Employment of autistic people

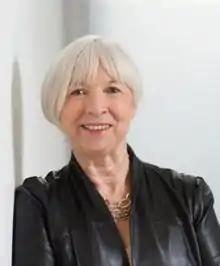
Psychology professor Patricia Howlin has studied the employment prospects of autistic people.

Since the end of the 2000s a number of countries have launched plans to hire autistic people, not for medico-social reasons, but out of interest in their skills in specific tasks. The business model of structures specializing in the recruitment of autistic adults is based on the valorization of these skills enabled by neuroatypia. Autism is generally considered an asset by Silicon Valley employers. In Germany, Denmark, the United States and India, companies in the IT sector practice positive discrimination. Job coaching is on the increase, particularly in the Czech Republic, Germany, the US and Ireland. Meticulon in Canada, Auticon in Germany, and "Asperger Syndrome Training Employment Partnership Entreprise in the USA", use job coaching with a single referent for the autistic employee. In Belgium, the "Passwerk" scheme, created in 2008, is based on intensive individual coaching for autistic employees.